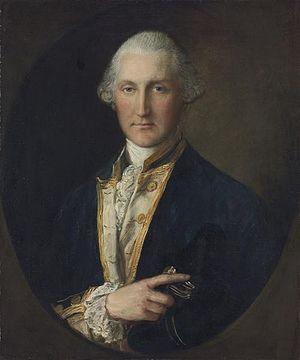
Lord William Campbell appartient à une famille écossaise fidèle à la Couronne britannique.Il est le fils de John Campbell.